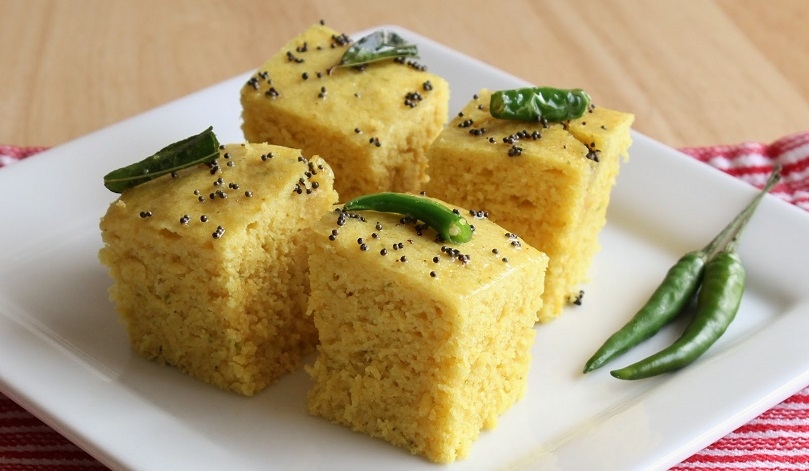
Dish: dhokla